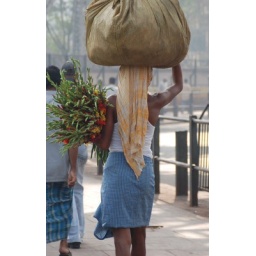
Man crossing Howrah bridge in Kolkata after leaving flower market.